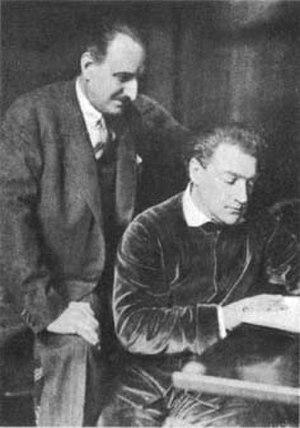
Alexandre Guitry, dit Sacha Guitry, est un dramaturge, acteur, metteur en scène, réalisateur et scénariste français, né le 21 février 1885 à Saint-Pétersbourg et mort le 24 juillet 1957 à Paris.